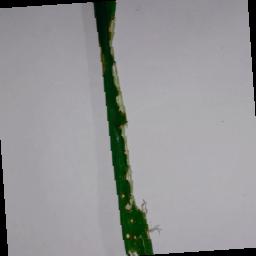
Label: Rice___Brown_Spot